Kalle Jokinen

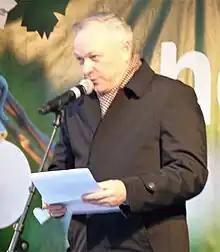
Jokinen in 2017

Kalle Johannes Jokinen (born August 7, 1961, in Koski Hl.) is a Finnish politician and a member of the Finnish Parliament, representing the National Coalition Party. Jokinen did first seek a parliamentary seat in the 2007 parliamentary election, but was not elected with 4,283 votes. He rose to the parliament as a substitute in September 2009, when MP Jari Koskinen left his seat in the parliament. Jokinen was elected in 2011 and 2015 elections.